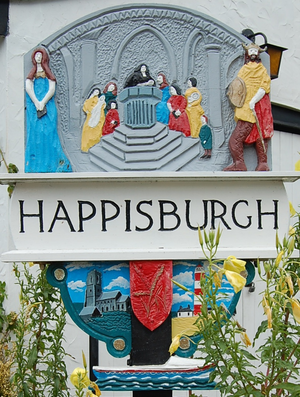
Happisburgh
Landsbyskilt til Happisburgh.
Happisburgh er en landsby og et sogn i countiet Norfolk i det østlige England. Den ligger ved kysten øst for den nord-sydgående vej B1159 fra Bacton på kysten til Stalham. Den nærmeste større by er North Walsham omkring 10 km mod vest. Ifølge en opgørelse fra 2001 indeholdt sognet 1.372 indbyggere fordelt på 607 husholdninger.